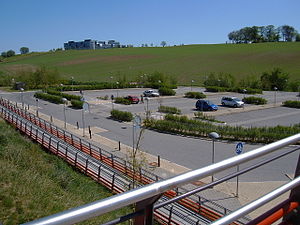
Kildedal Station / Galleri
Kildedal Station er en S-togsstation i det vestlige Måløv.